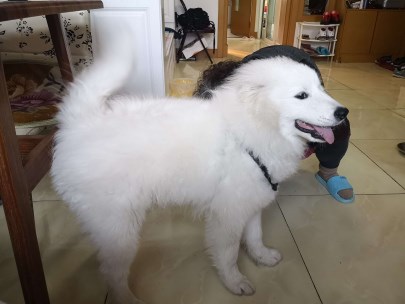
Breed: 2192-n000088-Samoyed